Moulvibazar Government High School

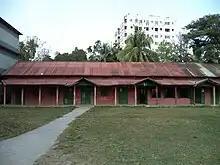
Tin-shed classrooms built during British period

In 2001, alumni of the school Saifur Rahman became the finance minister of Bangladesh and constructed a number of buildings for the school. In 2009, Rahman's Funeral prayer was held at the school.